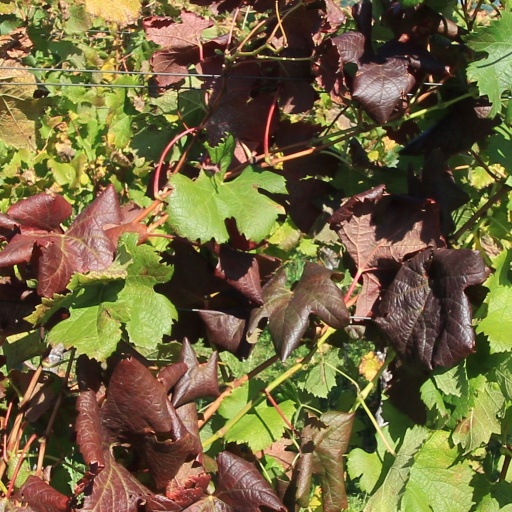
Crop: grape